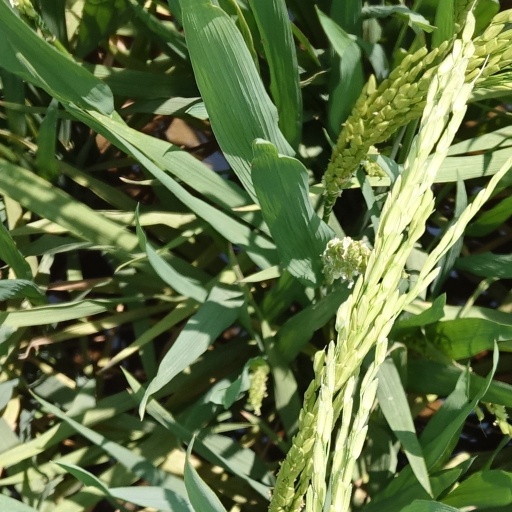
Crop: rice